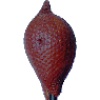
Label: salak